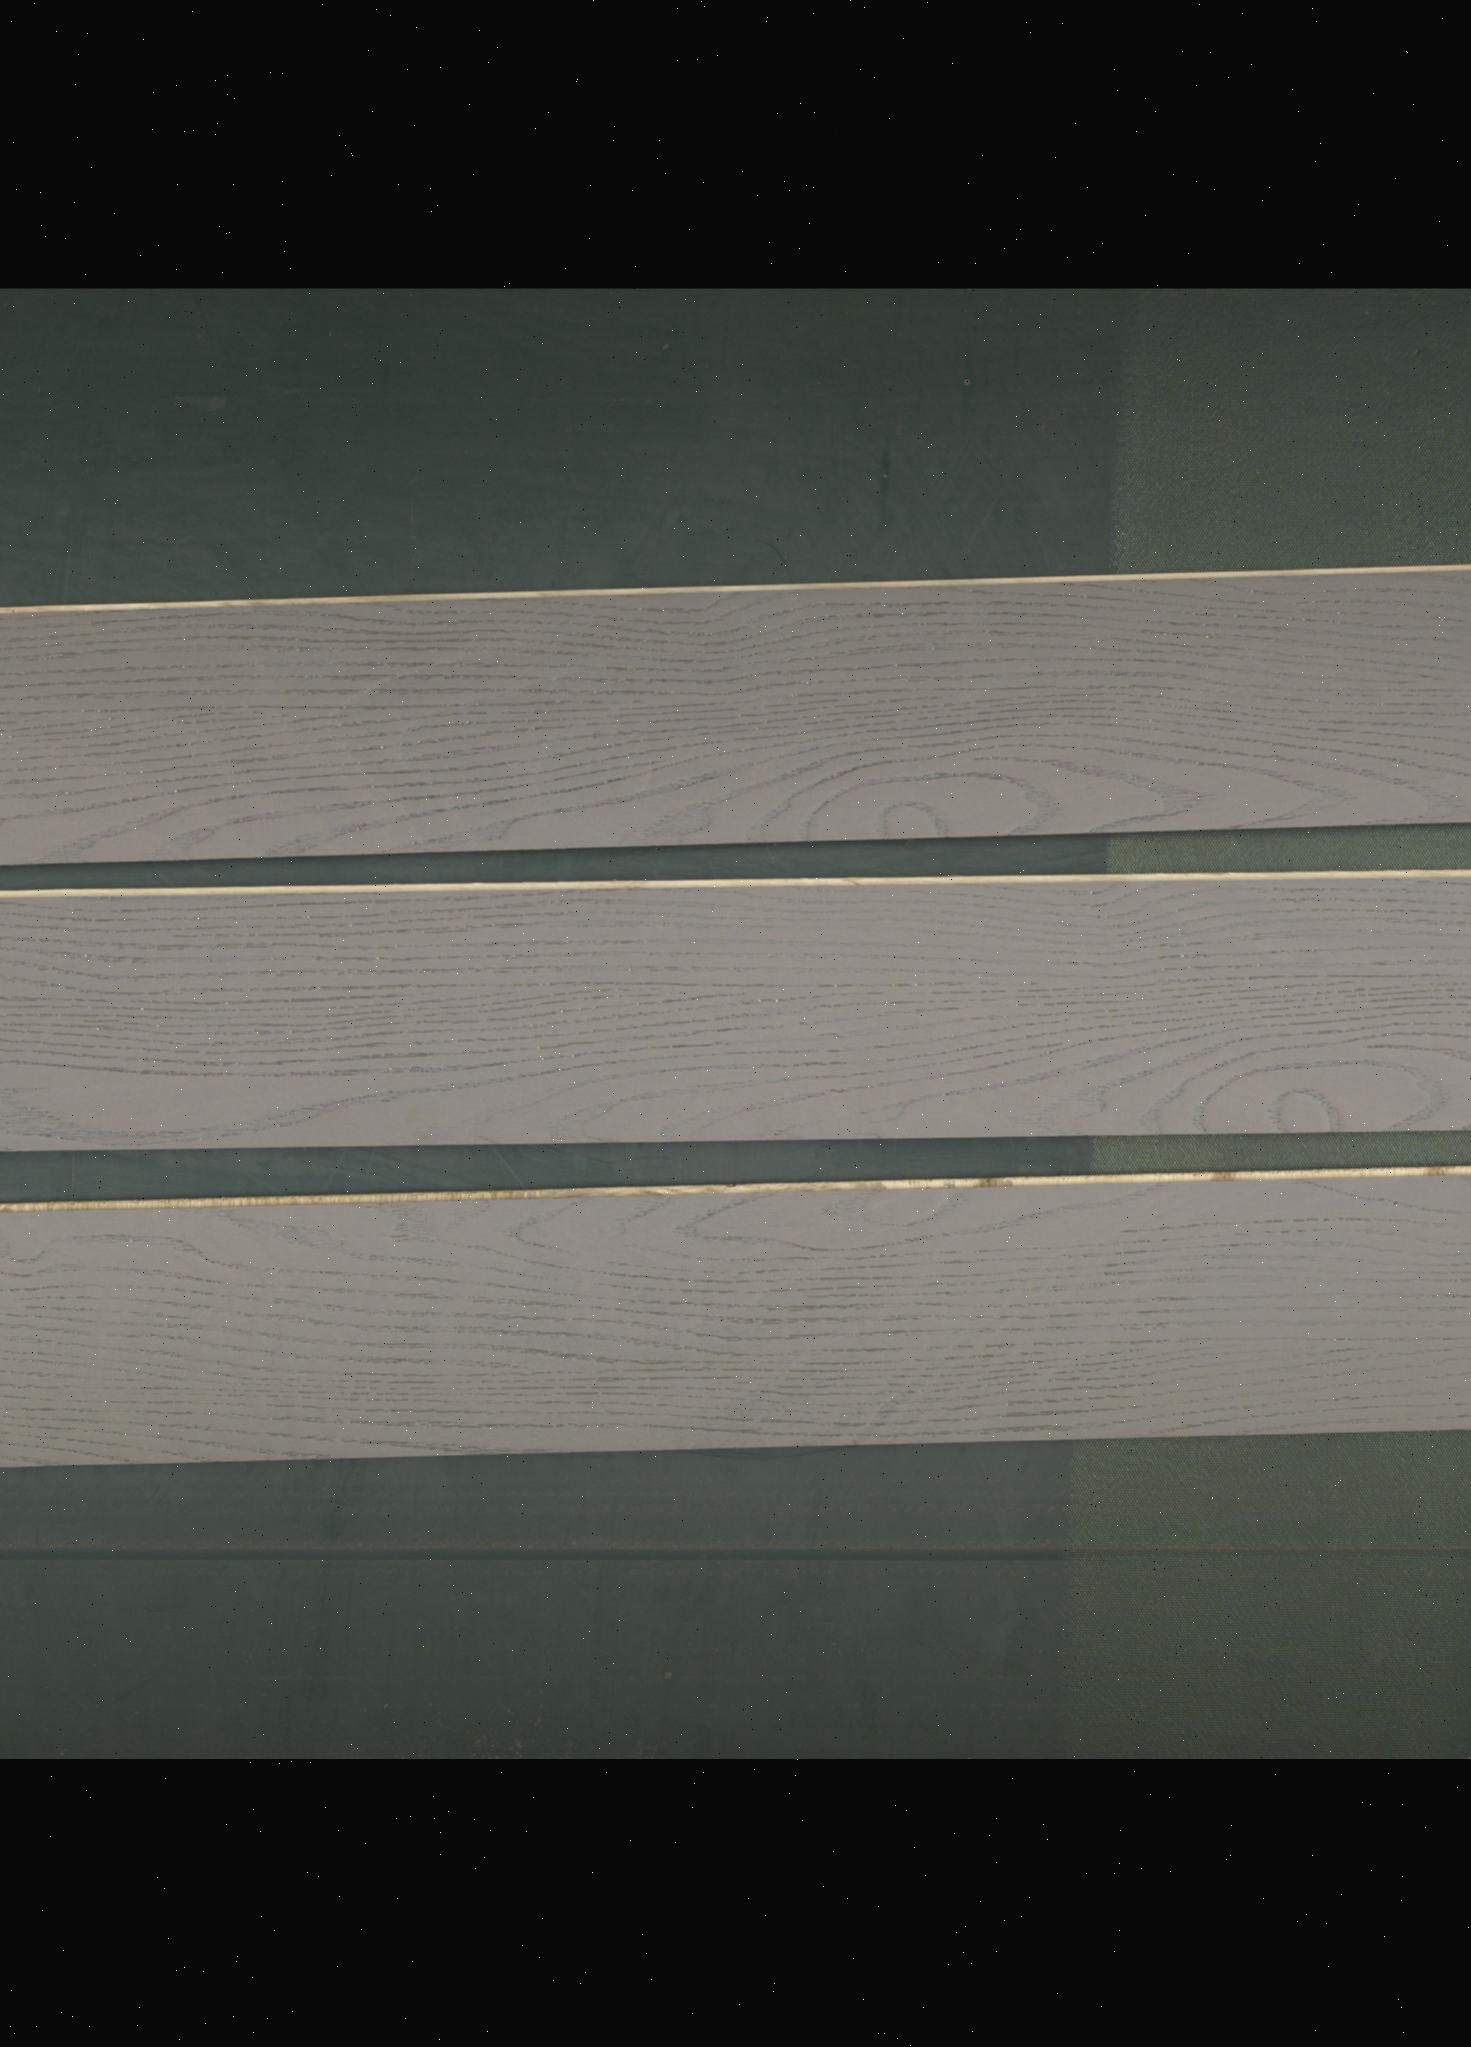
Label: mixers